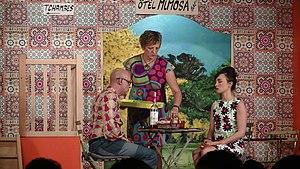
Le théâtre wallon est une activité théâtrale où les acteurs s'expriment en wallon. Les représentations se passent principalement en Wallonie. Il concerne différents genres, mais les comédies de style vaudeville continuent à avoir la faveur du public.